Nikolász Iliász

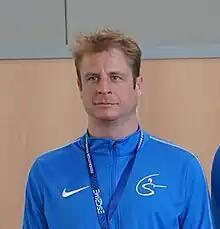

Nikolász Iliász (born 3 November 1991) is a Hungarian sabre fencer, team bronze medallist at the 2009 World Championships and silver team medallist at the 2013 European Championships.